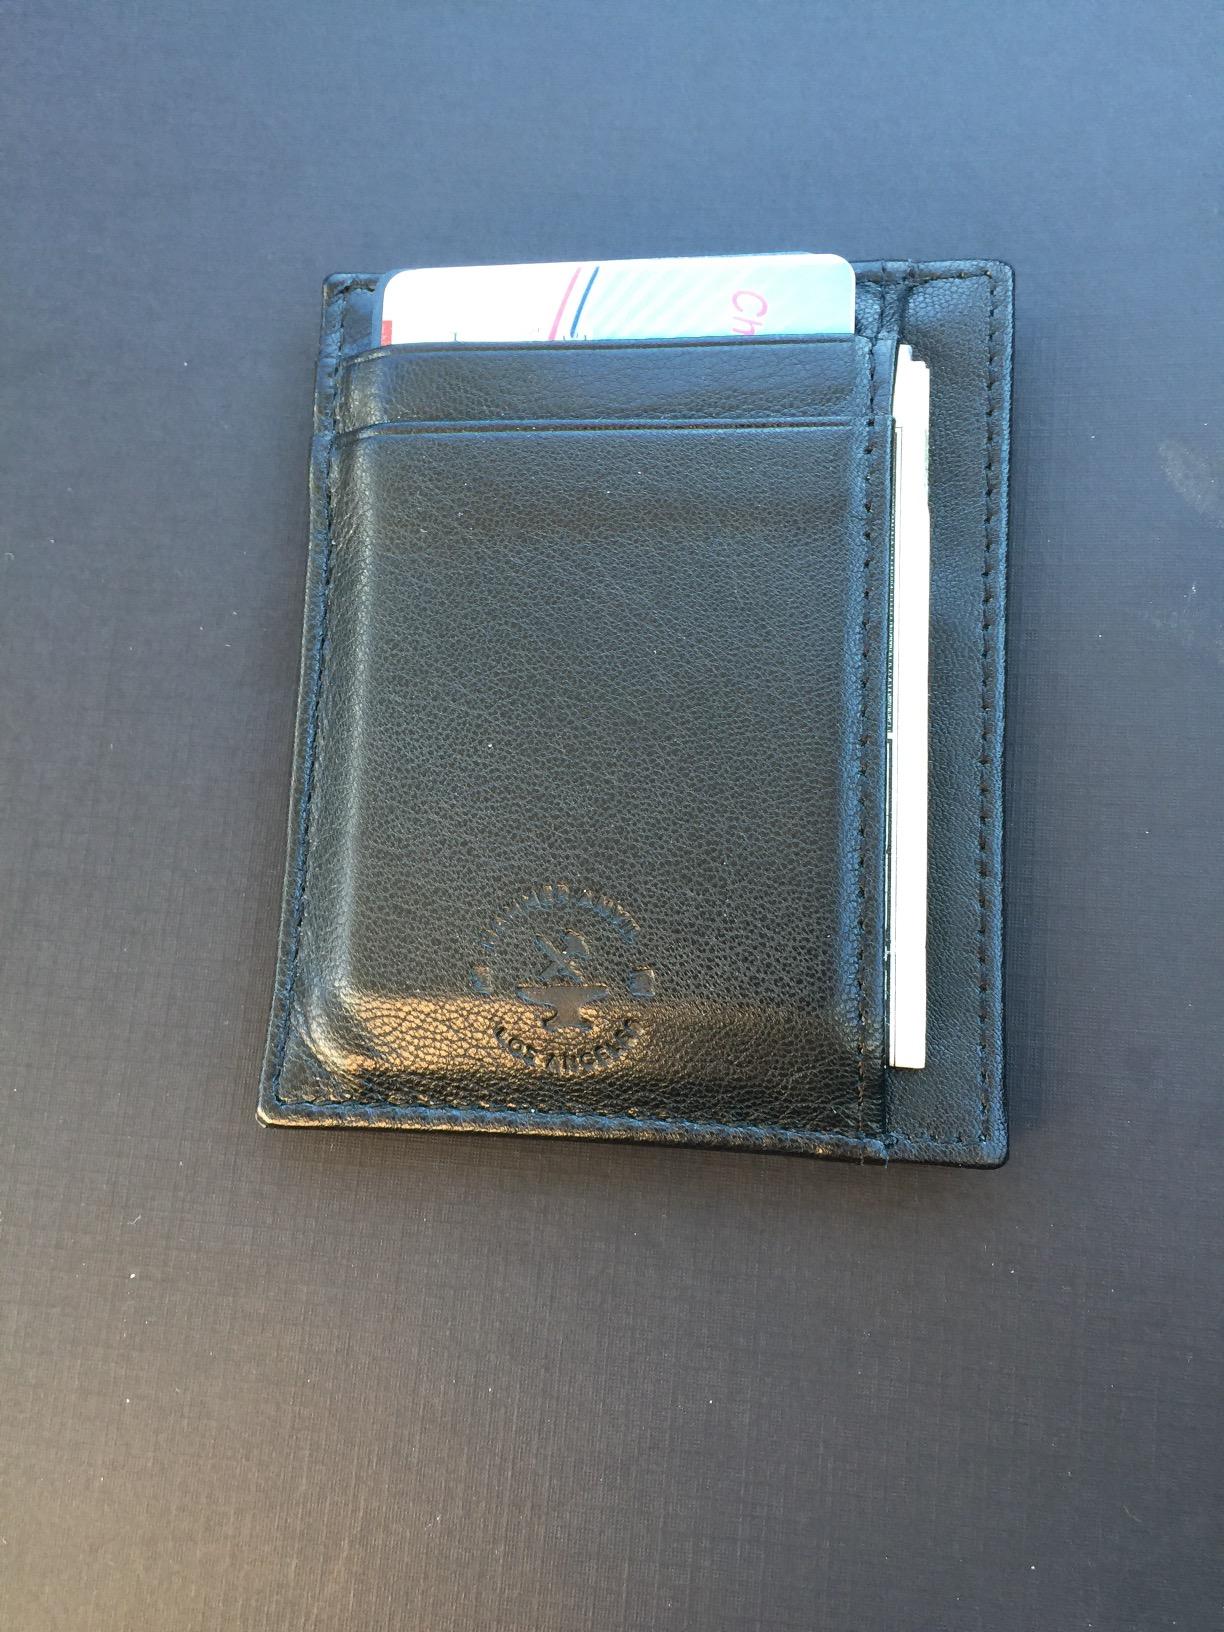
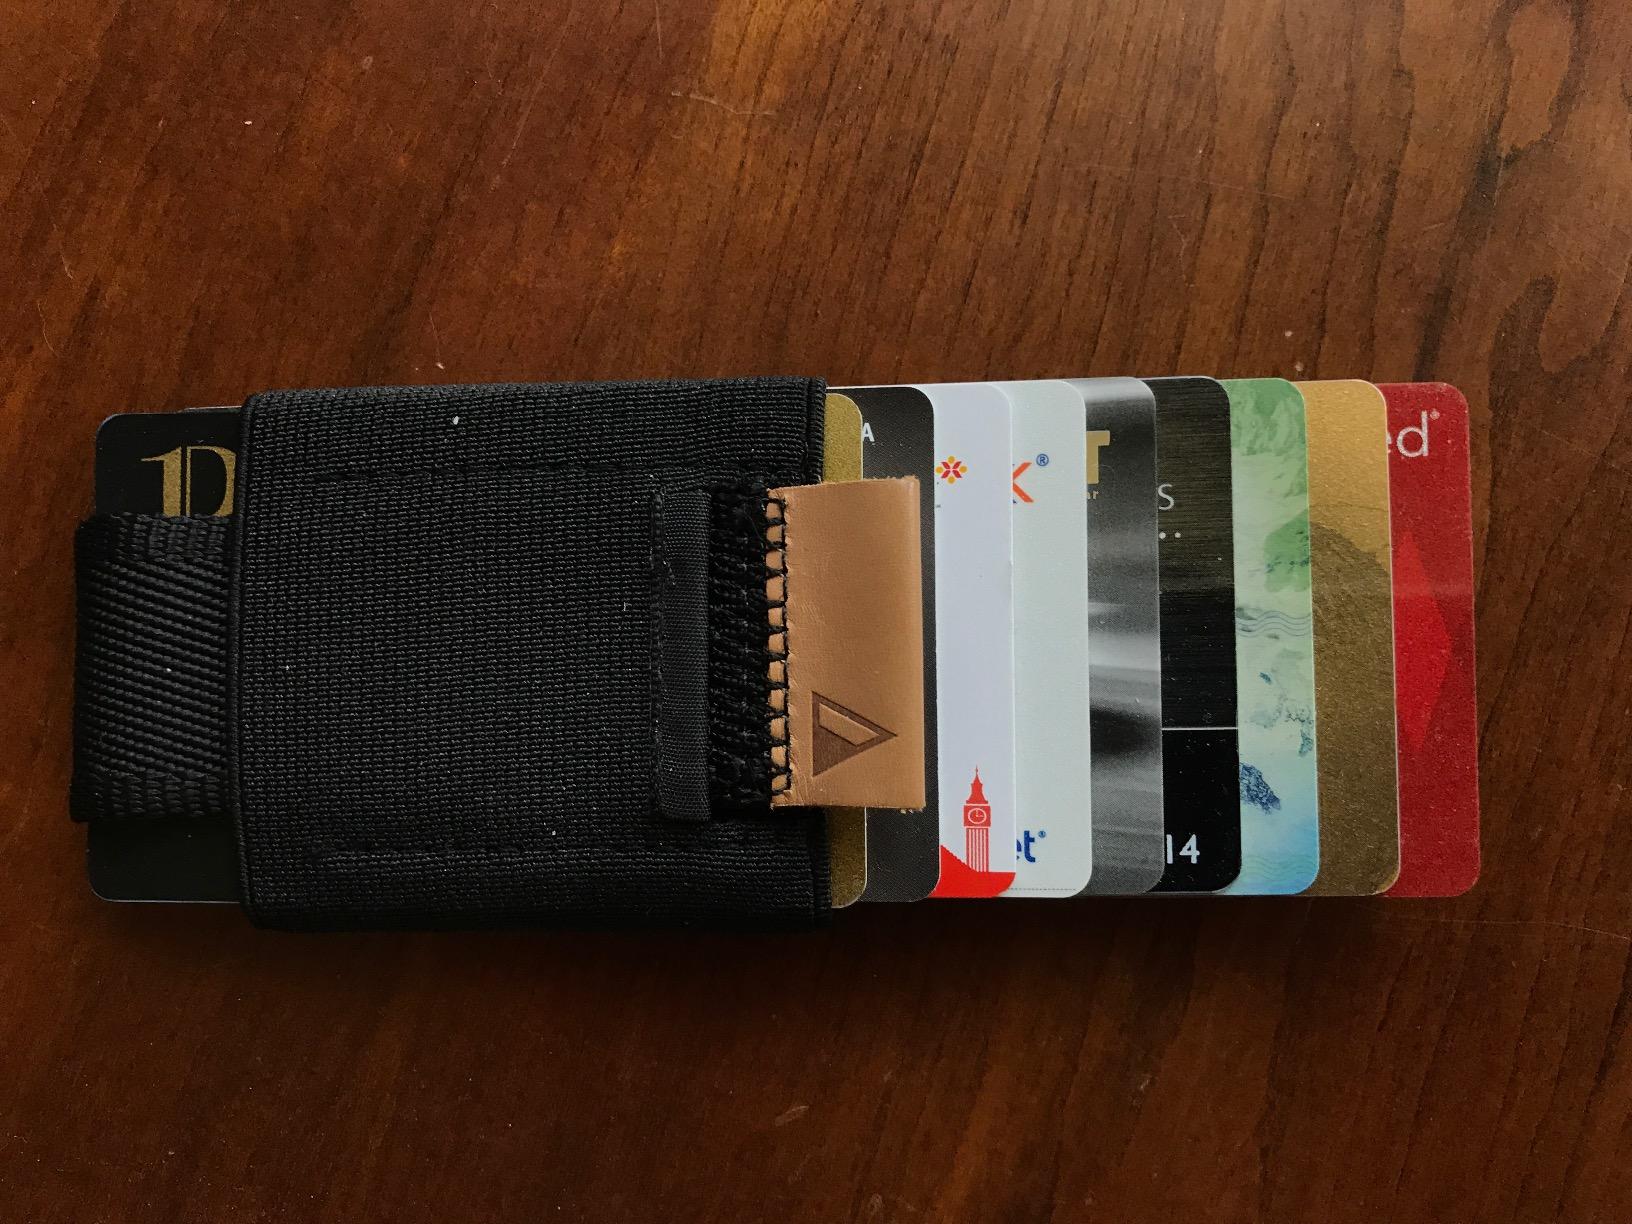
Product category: accessories_wallet
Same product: no